Desperate Remedies (film)

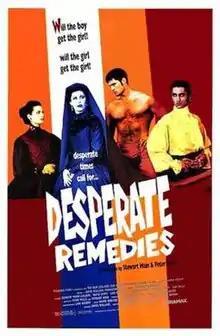
Film poster

Desperate Remedies is a 1993 New Zealand drama film directed by Stewart Main and Peter Wells. It was screened in the Un Certain Regard section at the 1993 Cannes Film Festival.